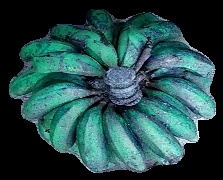
Variety: rasbale
Grade: grade3